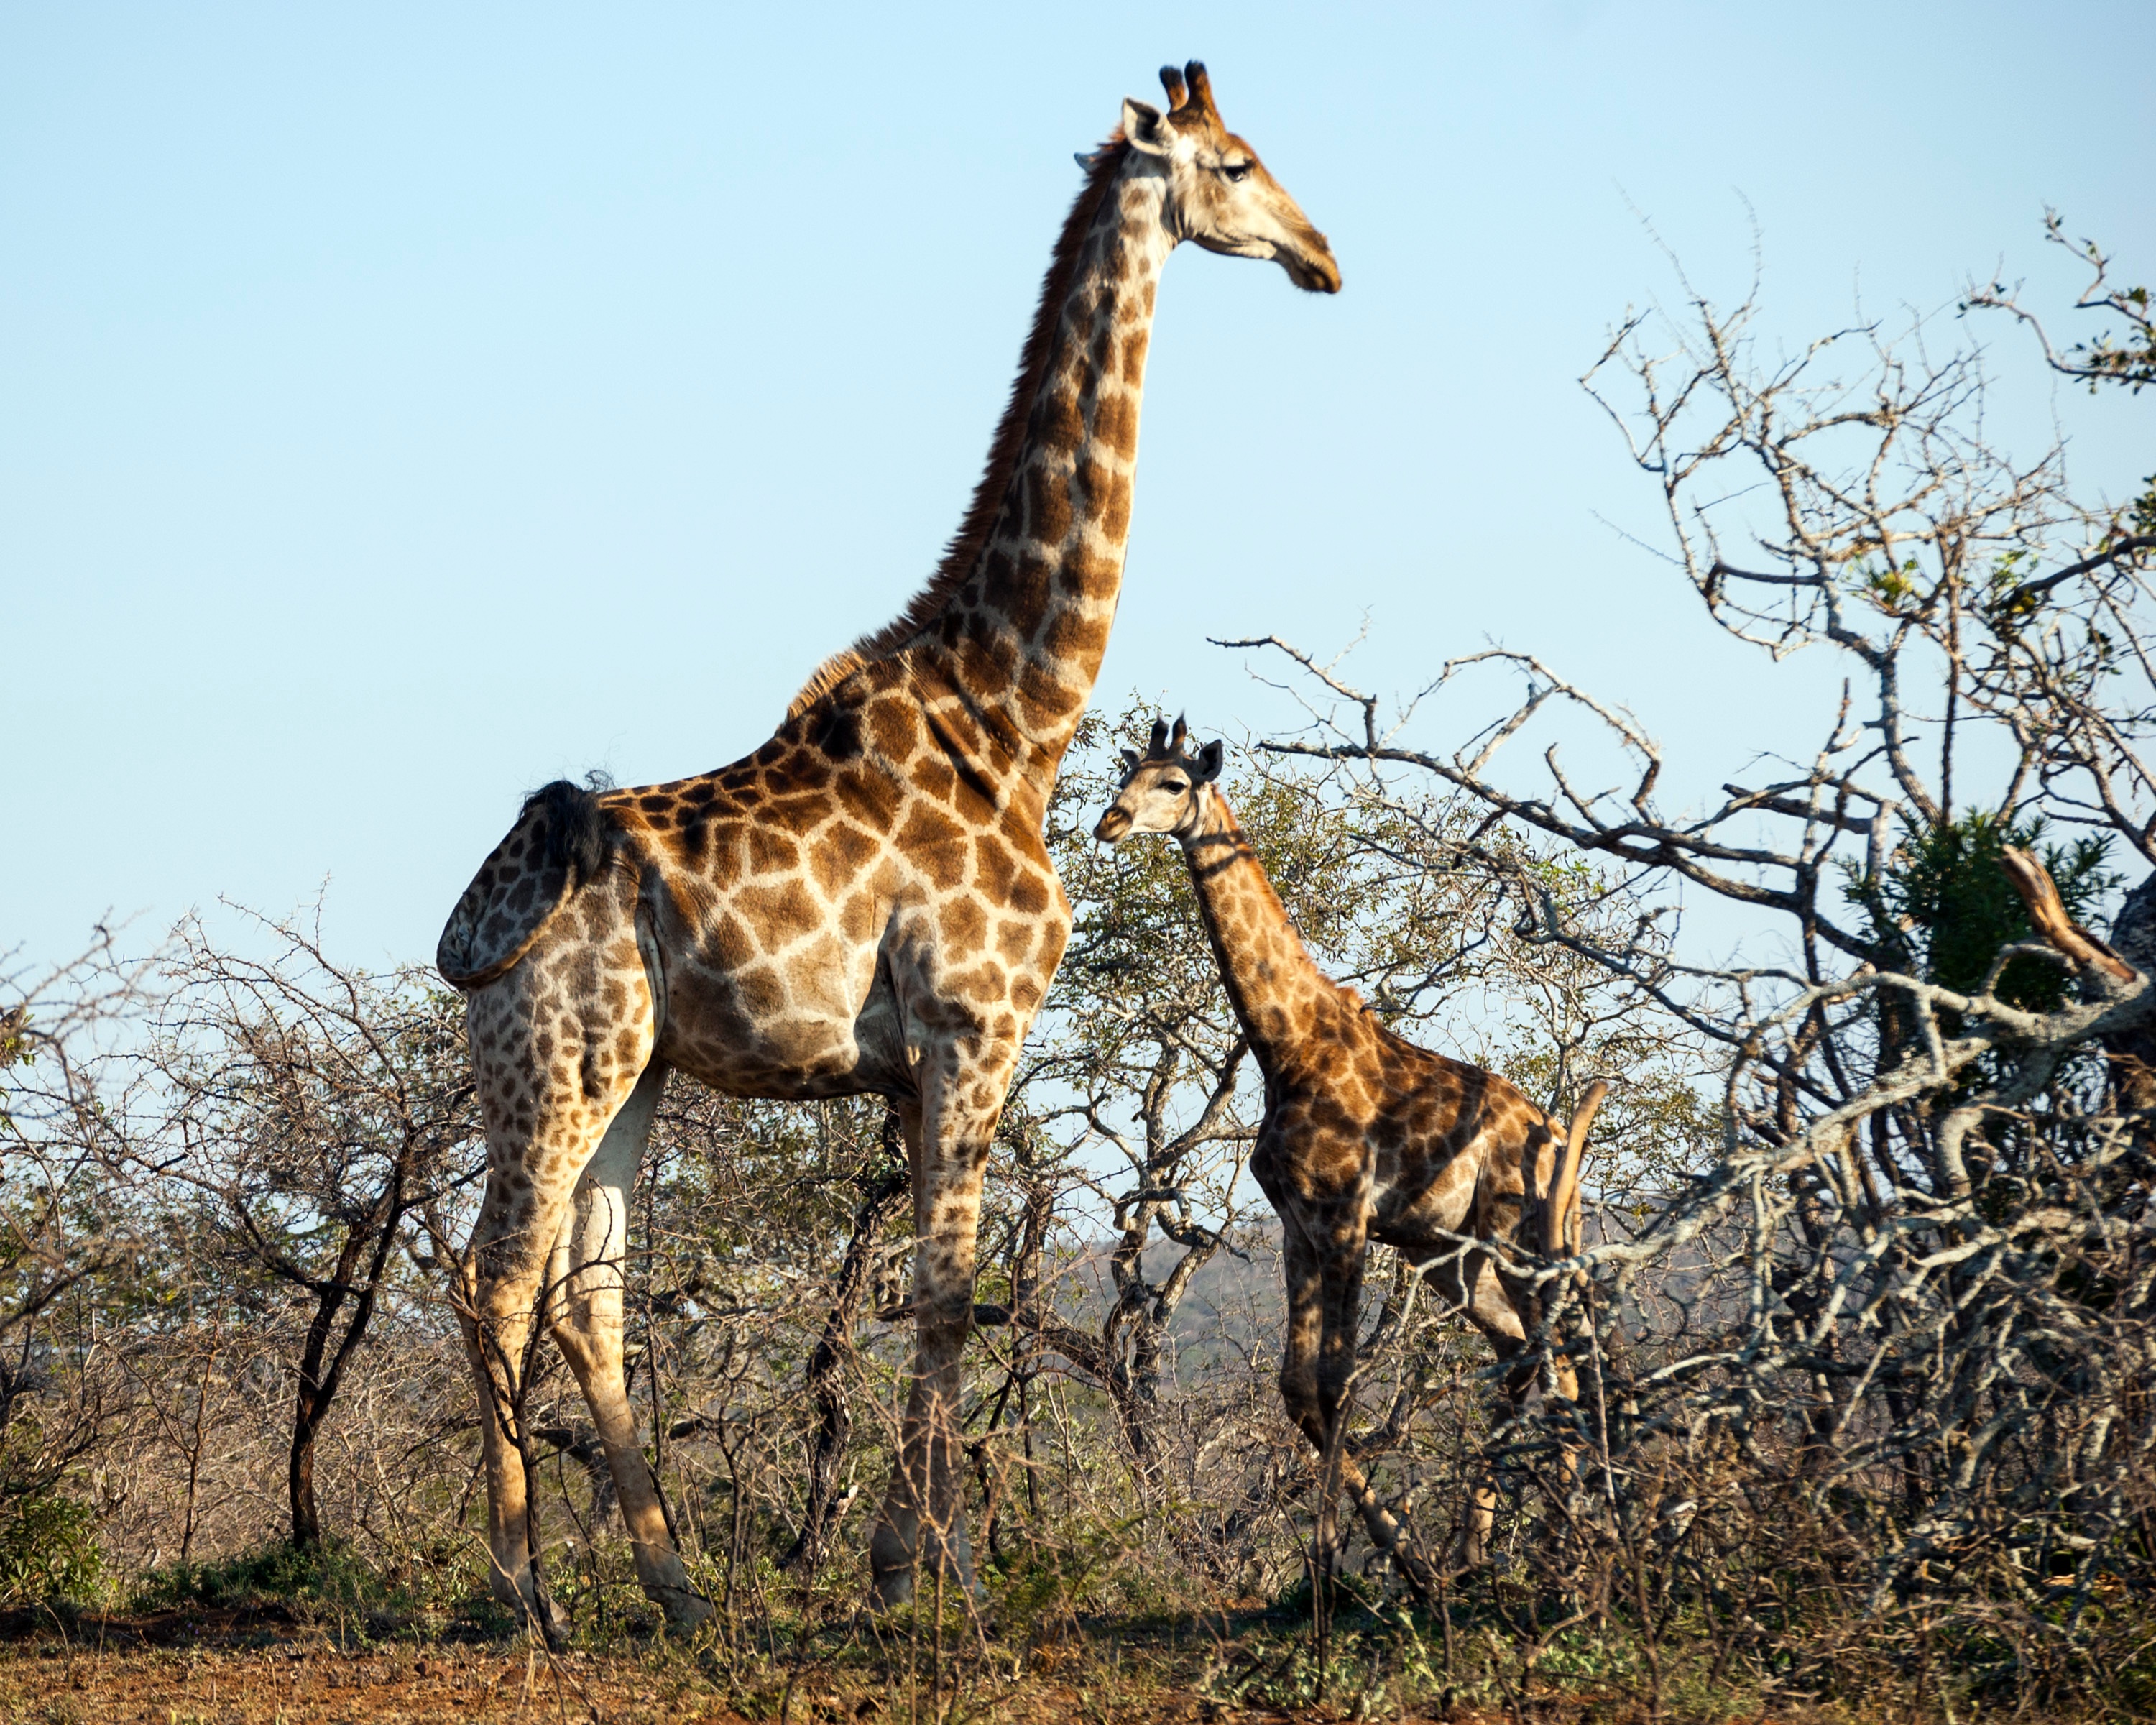
adventure, wildlife, mammal, fauna, savanna, giraffe, vertebrate, safari, giraffidae